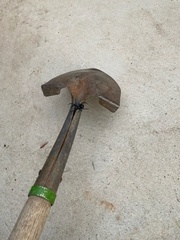
Species: Lactrodectus_hesperus